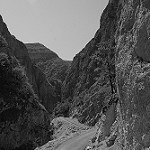
Label: B & W